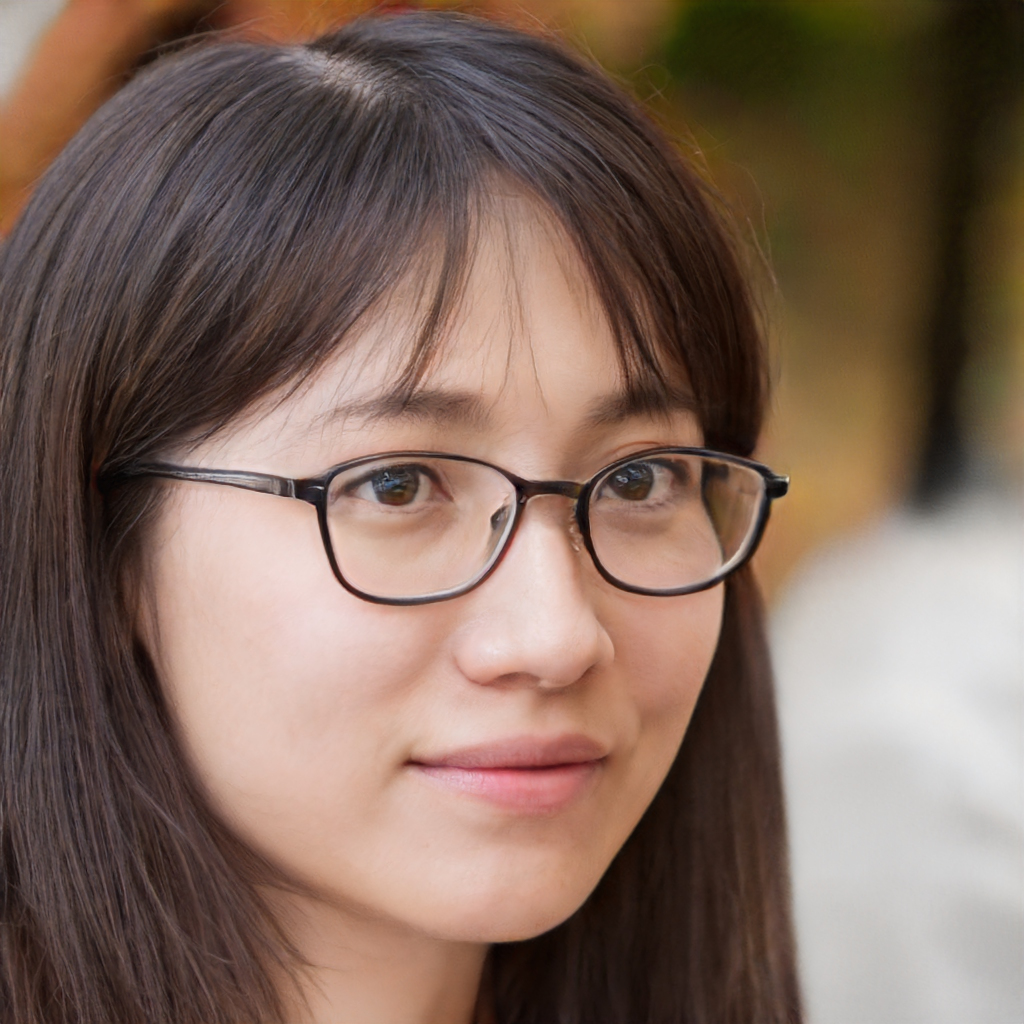
Label: Colored